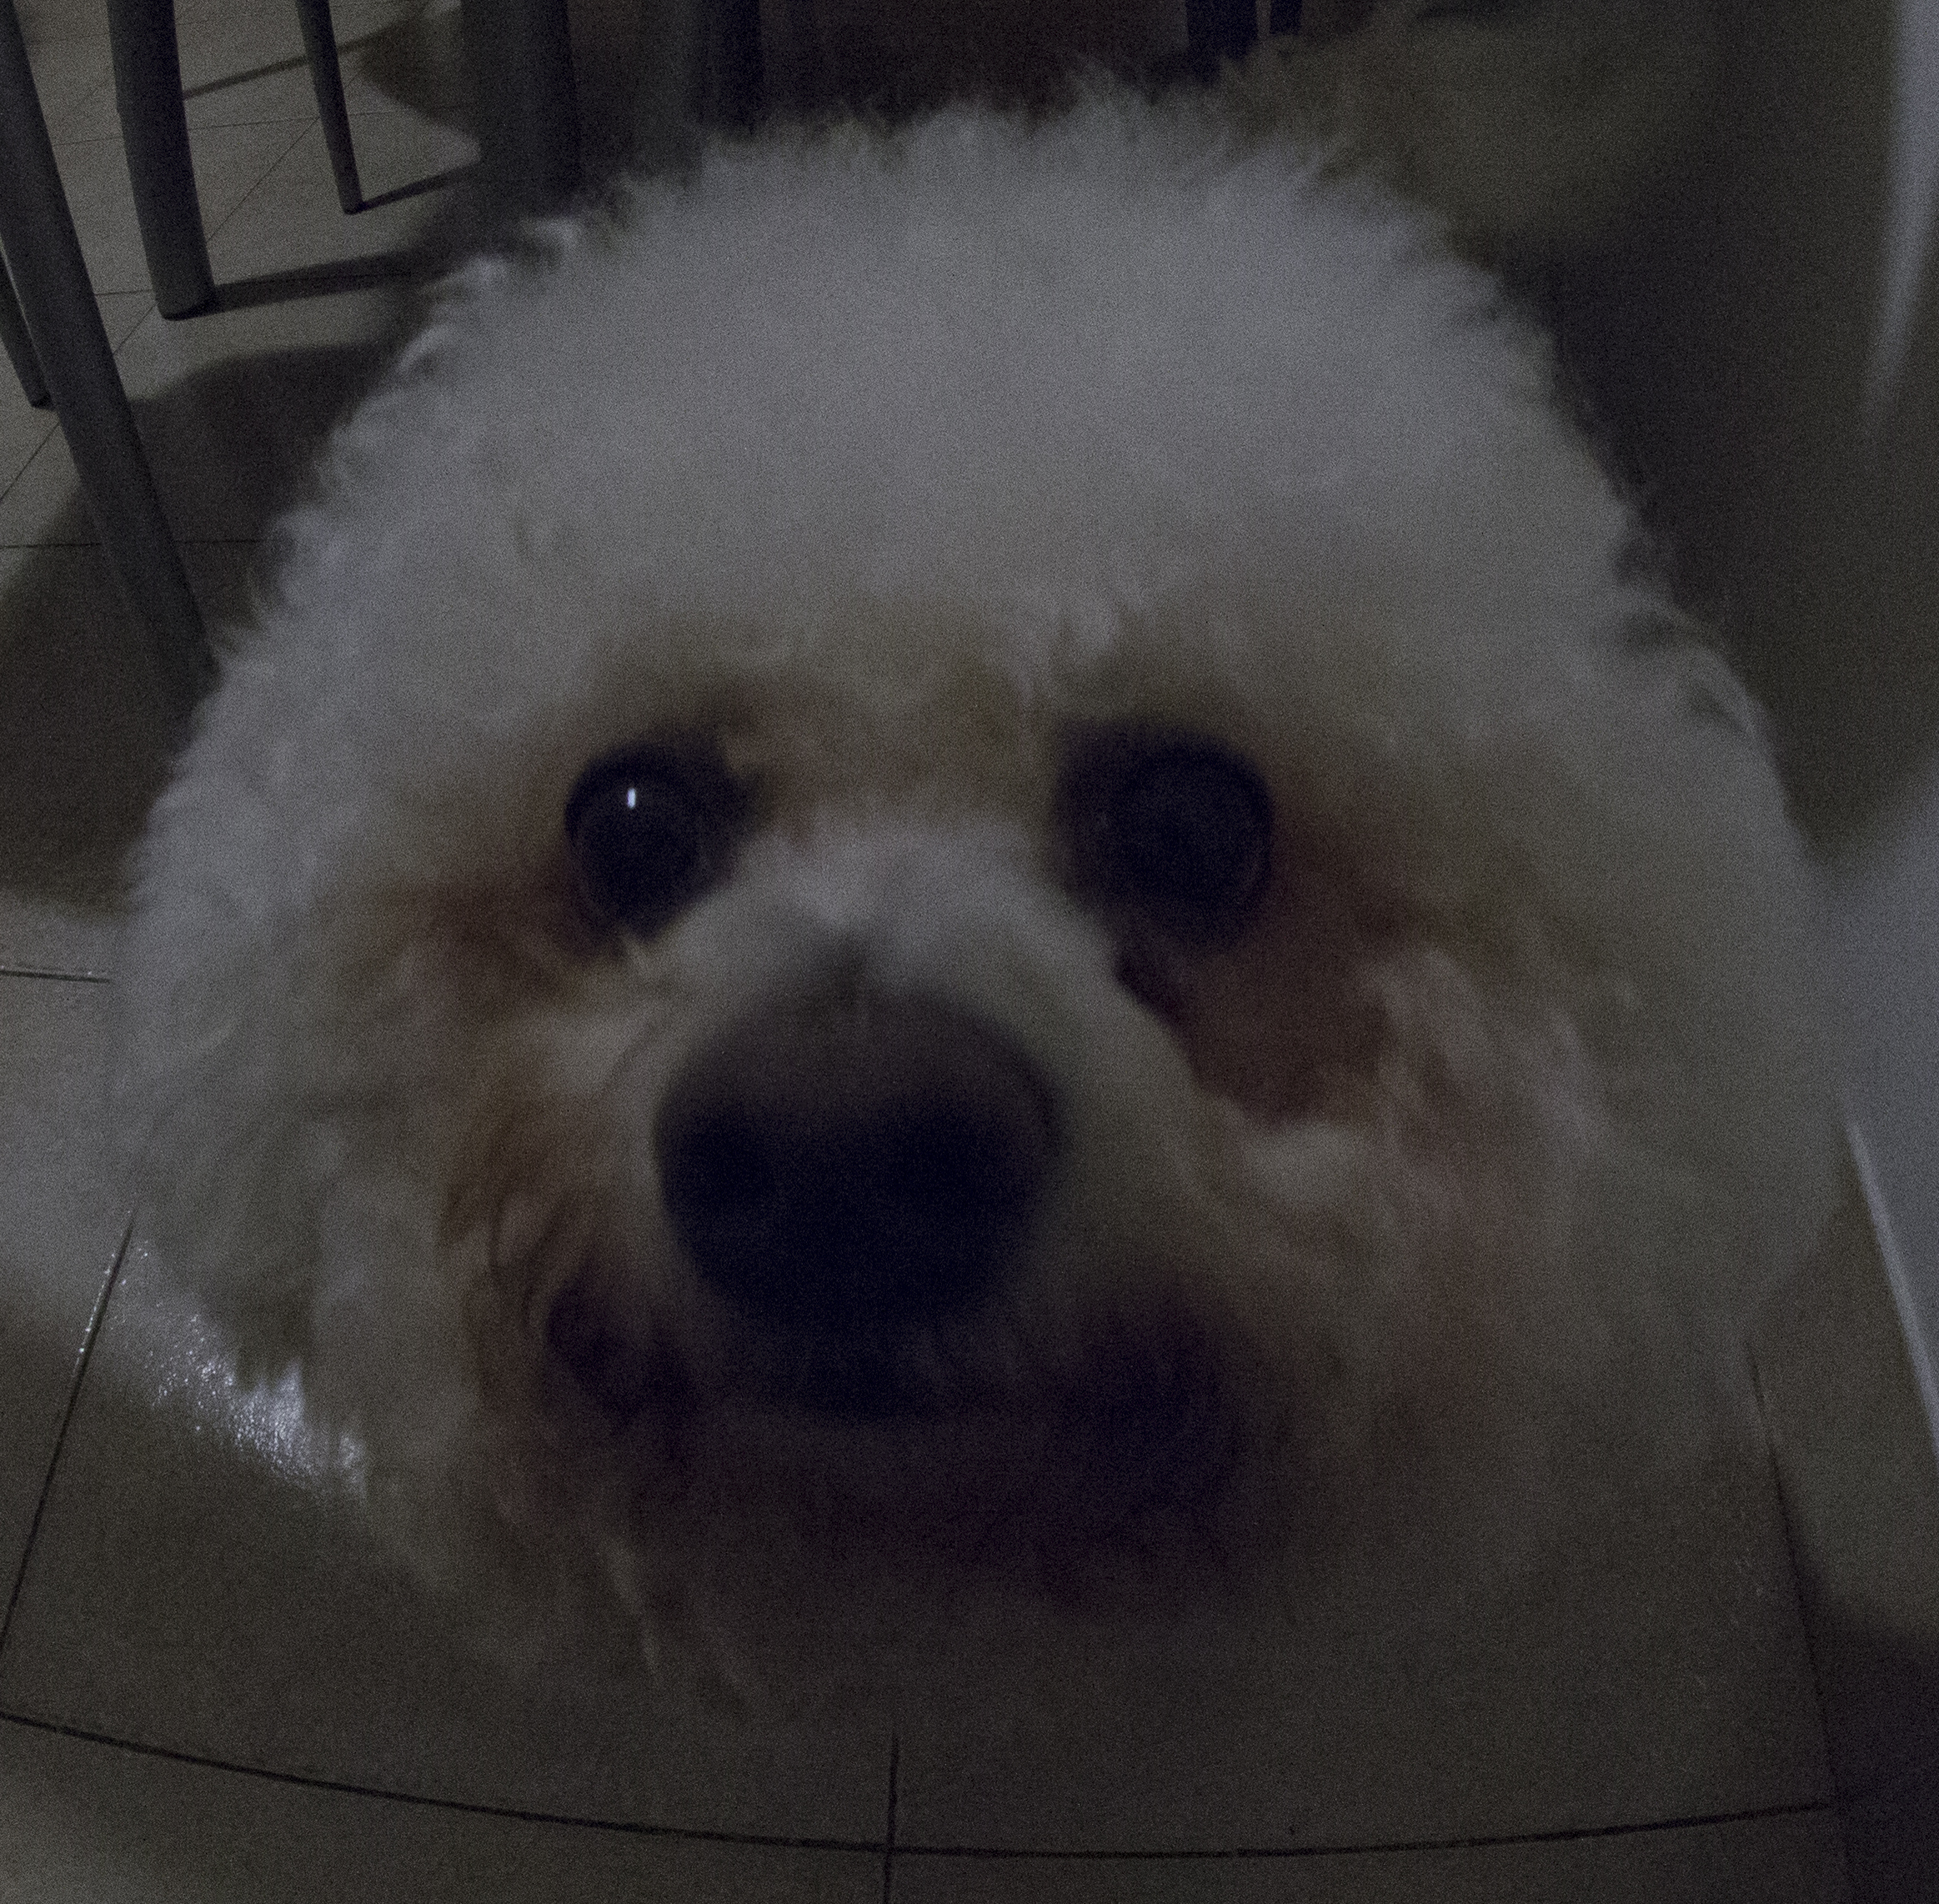
dog, canon, mammal, vertebrate, fisheye, 60d, dog breed, canon60d, rokinon, bichon, bichon frise, miniature poodle, bolognese, toy poodle, dog like mammal, carnivoran, dog breed group, schnoodle